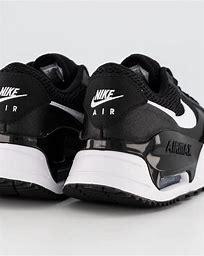
Brand: Nike
Model: Air Max Systm